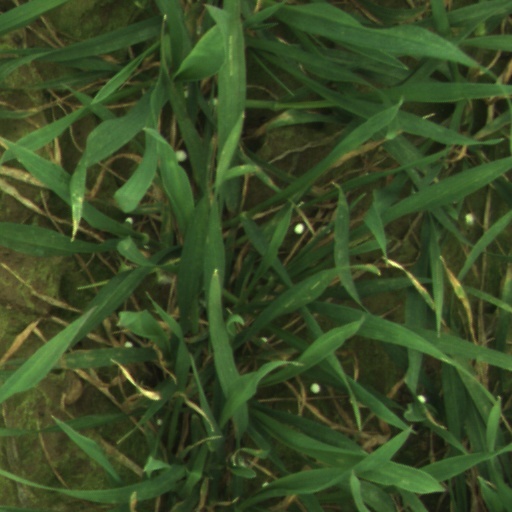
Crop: wheat